Claude d'Urfé

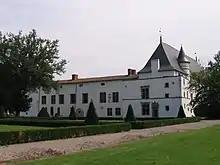
Bastie-d'Urfé Château

Claude d'Urfé (1501, château de la Bastie d'Urfé-1558) was a French royal official of the 16th century. He acted as governor and bailiff of Forez after that county became a royal domain. He was a friend and confidant of Francis I and fought alongside him in the Wars of Italy as well as under his son Henry II. He was also governor of the dauphin (the future Francis II) and the king's other children (the future Charles IX, Henry III, Francis, Duke of Anjou and Margaret of Valois). He was also a major patron for building works in the Italian Renaissance style in Forez, such as his Italian-style extension to his château of Bastie d'Urfé. His grandson was the author Honoré d'Urfé.